Ringlemere Cup

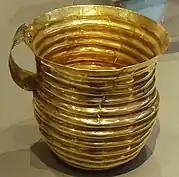
Rillaton gold cup

The cup was number 10 in the list of British archaeological finds selected by experts at the British Museum for the 2003 BBC Television documentary "Our Top Ten Treasures" which included an interview with Bradshaw.